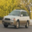
Label: automobile